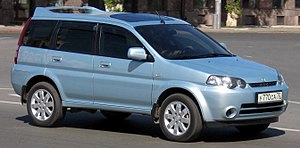
Honda HR-V (1998)
Honda HR-V var en SUV fra den japanske bilfabrikant Honda. HR-V står for Hybrid Recreation Vehicle og High Rider Vehicle. Bilen var i produktion fra december 1998 til februar 2006, hed i Japan Honda Verno og blev i 2007 afløst af Honda Crossroad 2.